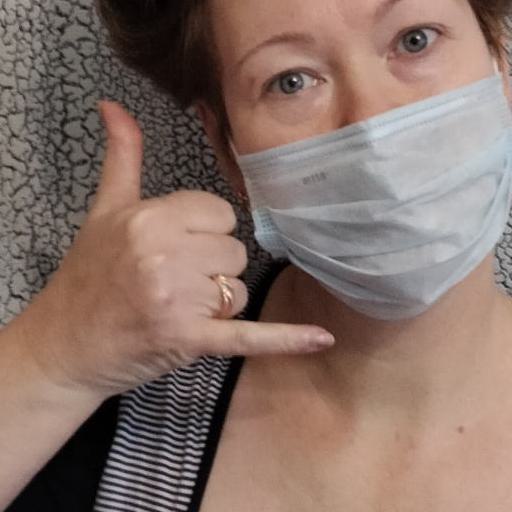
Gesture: call